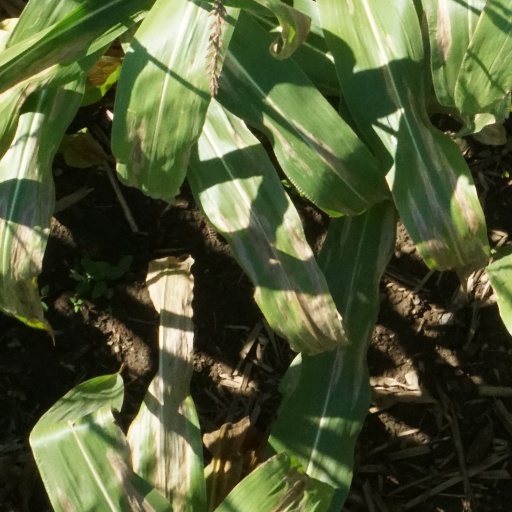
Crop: maize; corn